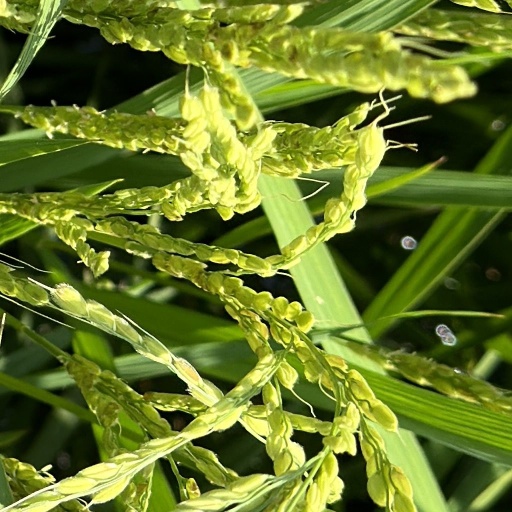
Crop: rice